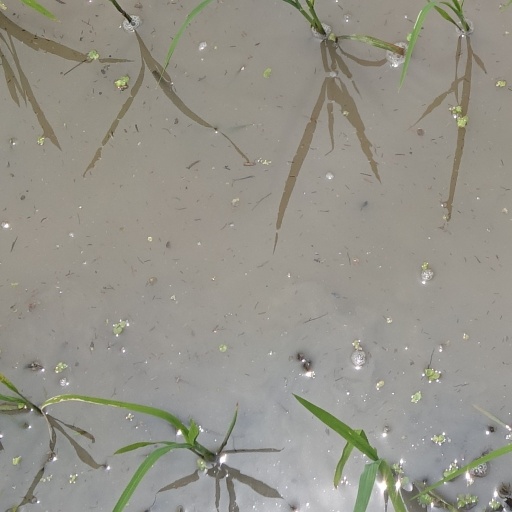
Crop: rice